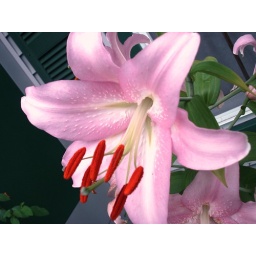
2008 Mt. bike wolrd cup in Canada